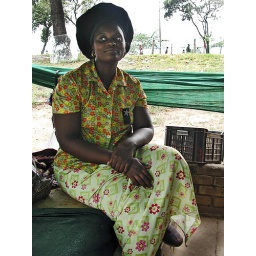
Sassy girl in African market